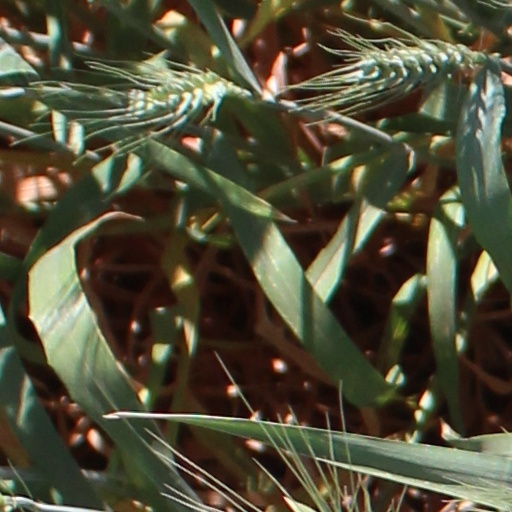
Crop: wheat